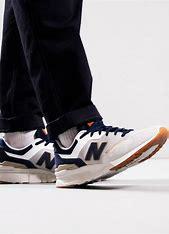
Brand: New
Model: Balance New Balance 997H